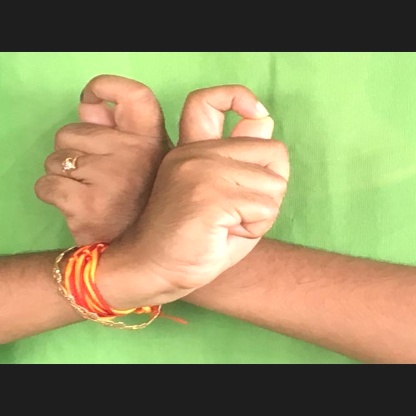
Mudra: Berunda